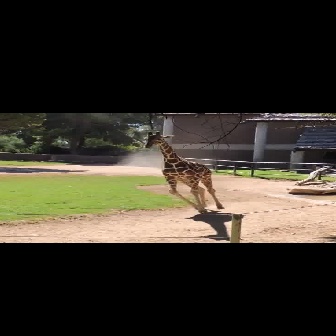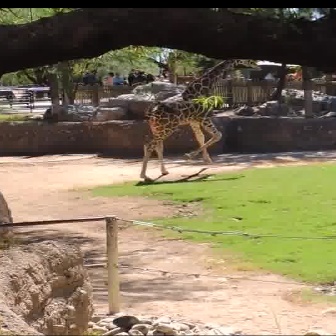
  Please identify the target specified by the bounding box [142,131,224,212] in the first image and locate it in the second image. Return the coordinates in [x_min,y_min,x_max,y_max] format.
Answer: [138,57,260,179]